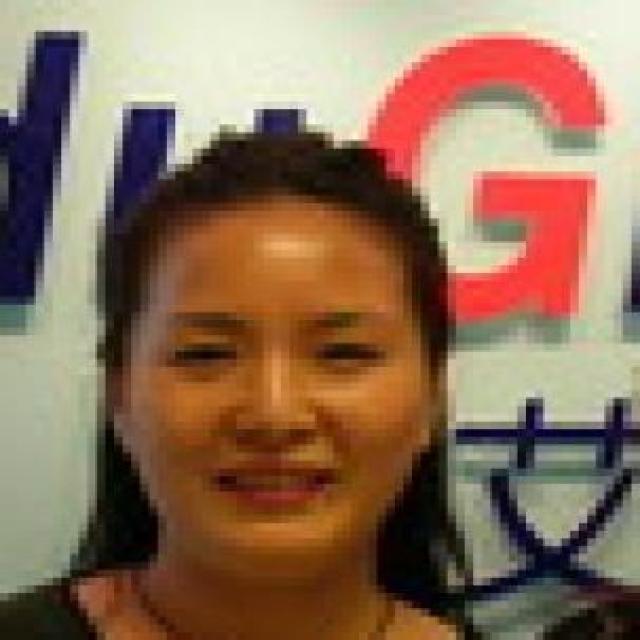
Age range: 21-44